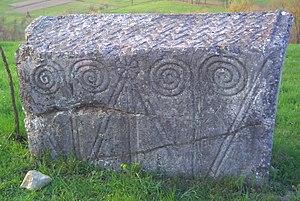
Bulatovci est un village de Bosnie-Herzégovine. Il est situé dans la municipalité de Kalesija, dans le canton de Tuzla et dans la Fédération de Bosnie-et-Herzégovine. Selon les premiers résultats du recensement bosnien de 2013, il compte 377 habitants.
Kalesija est une ville et une municipalité de Bosnie-Herzégovine située dans le canton de Tuzla et dans la Fédération de Bosnie-et-Herzégovine. Selon les premiers résultats du recensement bosnien de 2013, la ville intra muros compte 2 220 habitants et la municipalité 36 748.
Les nécropoles de Mramorje et de Strane se trouvent en Bosnie-Herzégovine, sur le territoire du village de Bulatovci et dans la municipalité de Kalesija. Elles abritent 28 stećci, un type particulier de tombes médiévales. Elles sont inscrites sur la liste des monuments nationaux de Bosnie-Herzégovine.
Un monument national est, en Bosnie-Herzégovine, un monument placé sous la protection de l'État. La Commission pour la protection des monuments nationaux a établi une liste principale de 780 monuments ainsi catégorisés, auxquels viennent s'ajouter 444 monuments inscrits sur une liste complémentaire et 1621 monuments candidats à une inscription.